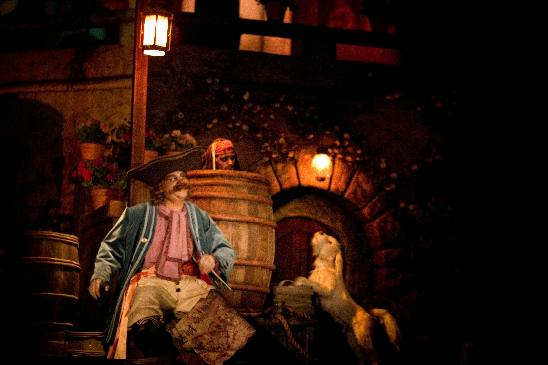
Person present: Yes